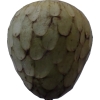
Label: cherimoya